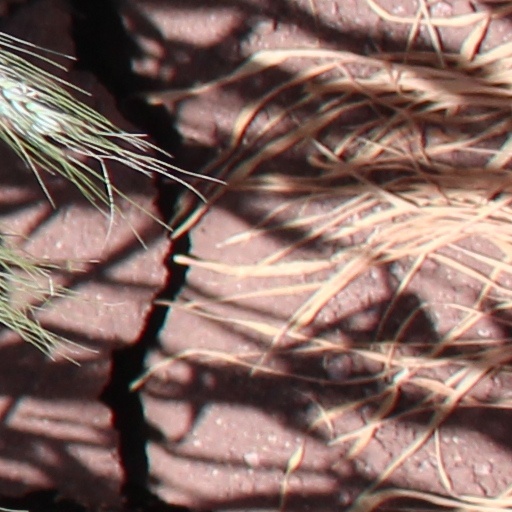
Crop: wheat